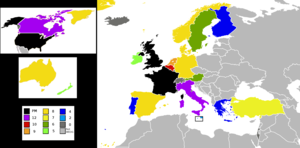
Le groupe des États d’Europe occidentale et autres est un des différents blocs régionaux non officiels votant aux Nations unies.
Les groupes régionaux des Nations unies sont les groupes régionaux géopolitiques des États membres des Nations unies. À l'origine, les États membres de l'ONU ont été officieusement regroupés en cinq groupes géopolitiques. À la base un moyen informel de partage de la répartition des postes de commissions de l'Assemblée générale, les groupes ont pris un rôle beaucoup plus large. Selon le contexte des Nations unies, les groupes régionaux contrôlent des élections à des postes liés à l'ONU sur la base de la représentation géographique, ils ont aussi le rôle de coordonner la politique de fond, et forment des fronts communs pour les négociations et le vote d'une résolution.